Ballarat

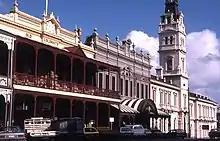
Streetscape with the former Post Office at the rear

Ballarat is renowned for its Victorian architectural heritage. In 2003 Ballarat was the first of two Australian cities to be registered as a member of the International League of Historical Cities and in 2006 hosted the 10th World League of Historical Cities Congress. The city's history is a major focus of the Collaborative Research Centre in Australian History, part of Federation University Australia, and is located at old Ballarat Gaol.